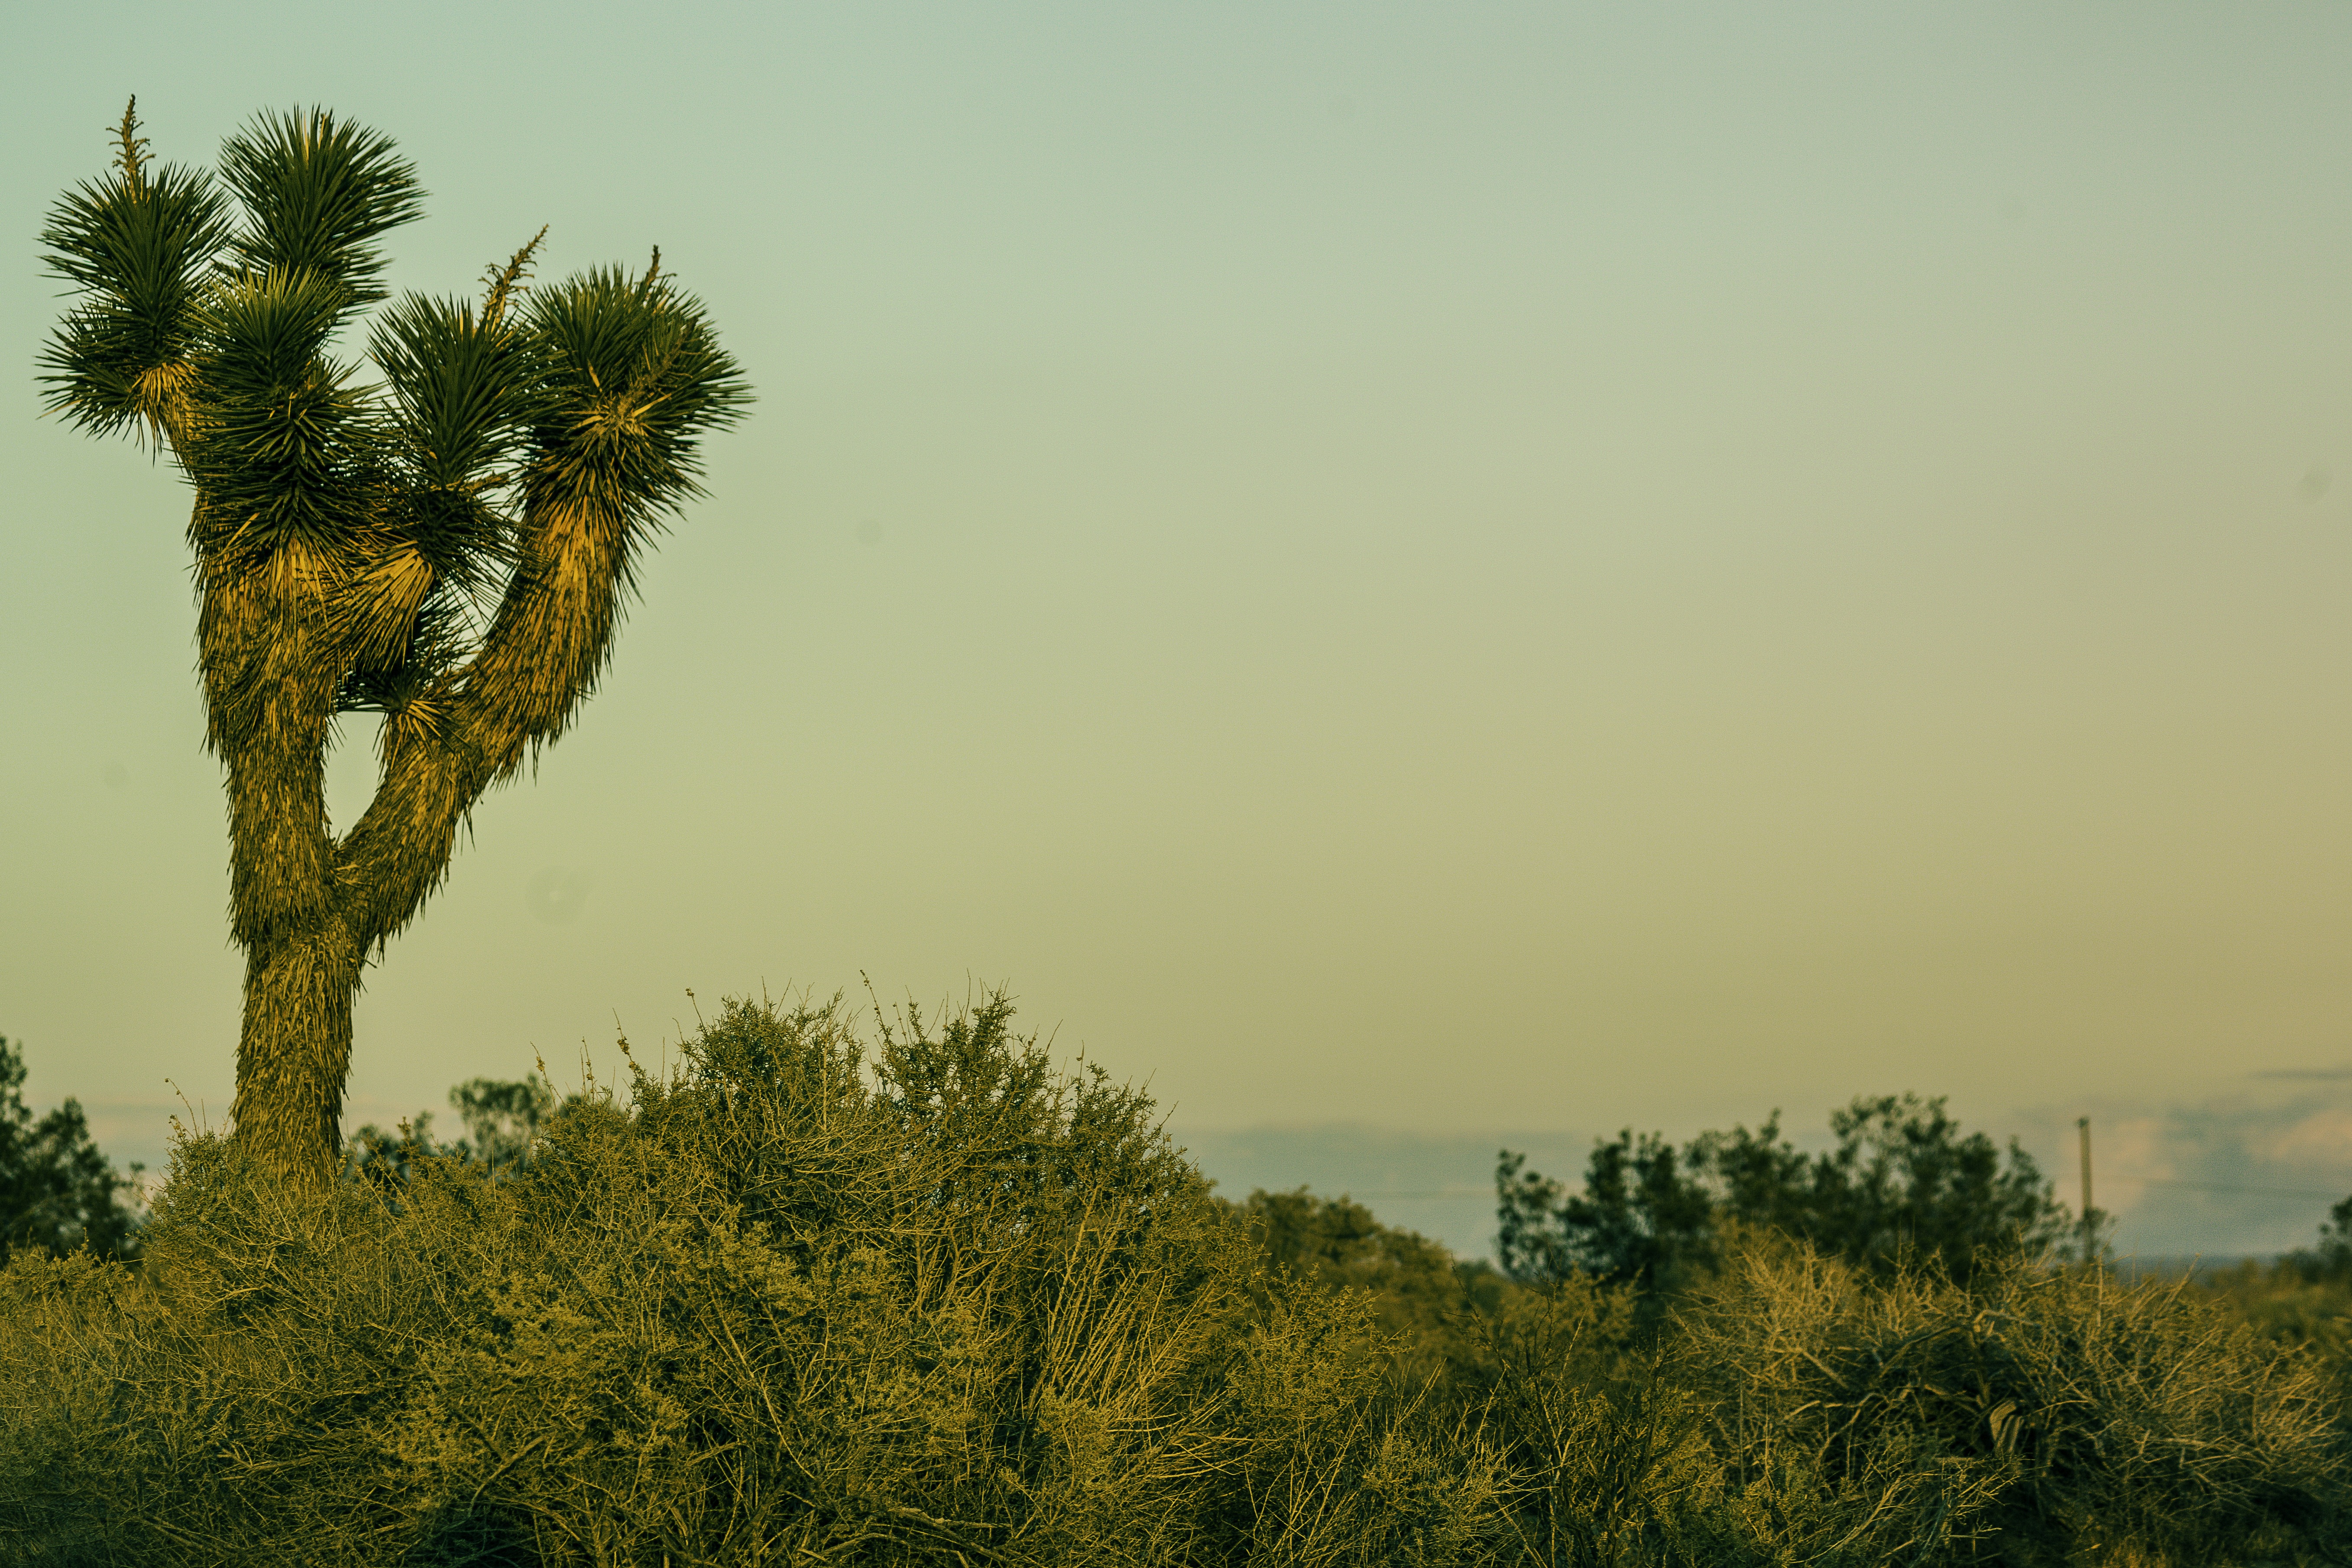
landscape, tree, nature, grass, sand, horizon, wilderness, plant, sky, sunset, field, sunlight, morning, leaf, hill, desert, flower, wind, barren, valley, land, travel, dry, environment, evening, rural, green, natural, autumn, america, flora, california, heat, savanna, outdoors, hot, western, geological, mojave, joshua tree, drought, rural area, atmospheric phenomenon, woody plant, arecales